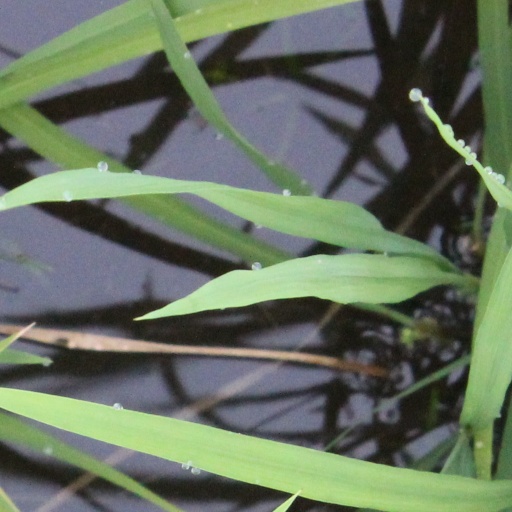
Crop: rice